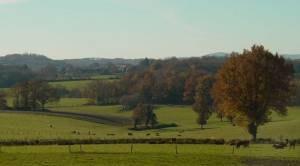
La mission Bergamote était une mission interalliée, dirigée par le commandant Jacques Robert-Rewez, envoyée en Creuse occupée par l'État major FFI. Le premier groupe de cette mission est parachuté dans la nuit du 26 au 27 juin 1944 sur le terrain "Pension" à Nadapeyrat près de Bourganeuf. La seconde partie est parachutée sur le même terrain le 1ᵉʳ juillet. Les membres de la mission retournent à Londres en septembre 1944.
Chambon-Sainte-Croix est une commune française située dans le département de la Creuse en région Nouvelle-Aquitaine.
Les terrains de parachutage creusois sont des terrains homologués par les services alliés durant la Seconde Guerre mondiale, destinés à recevoir les livraisons d'armes et matériel par parachutages.
La Creuse est un département français situé dans la région Nouvelle-Aquitaine et ayant appartenu, avant 2016, à la région Limousin. Il tire son nom de la rivière Creuse. L'Insee et la Poste lui attribuent le code 23. Sa préfecture, qui est également sa plus grande ville, est Guéret. Elle n'a qu'une seule sous-préfecture : Aubusson.